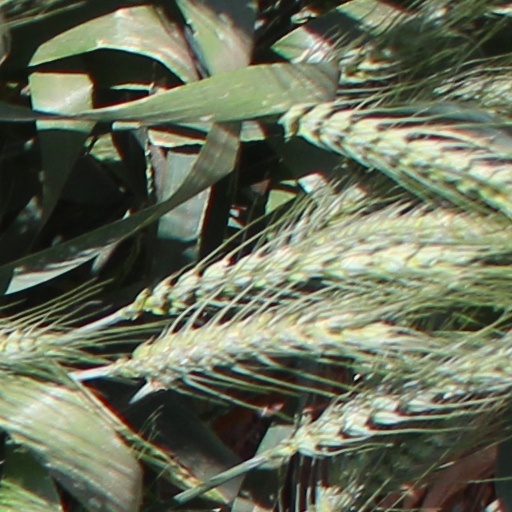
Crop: wheat